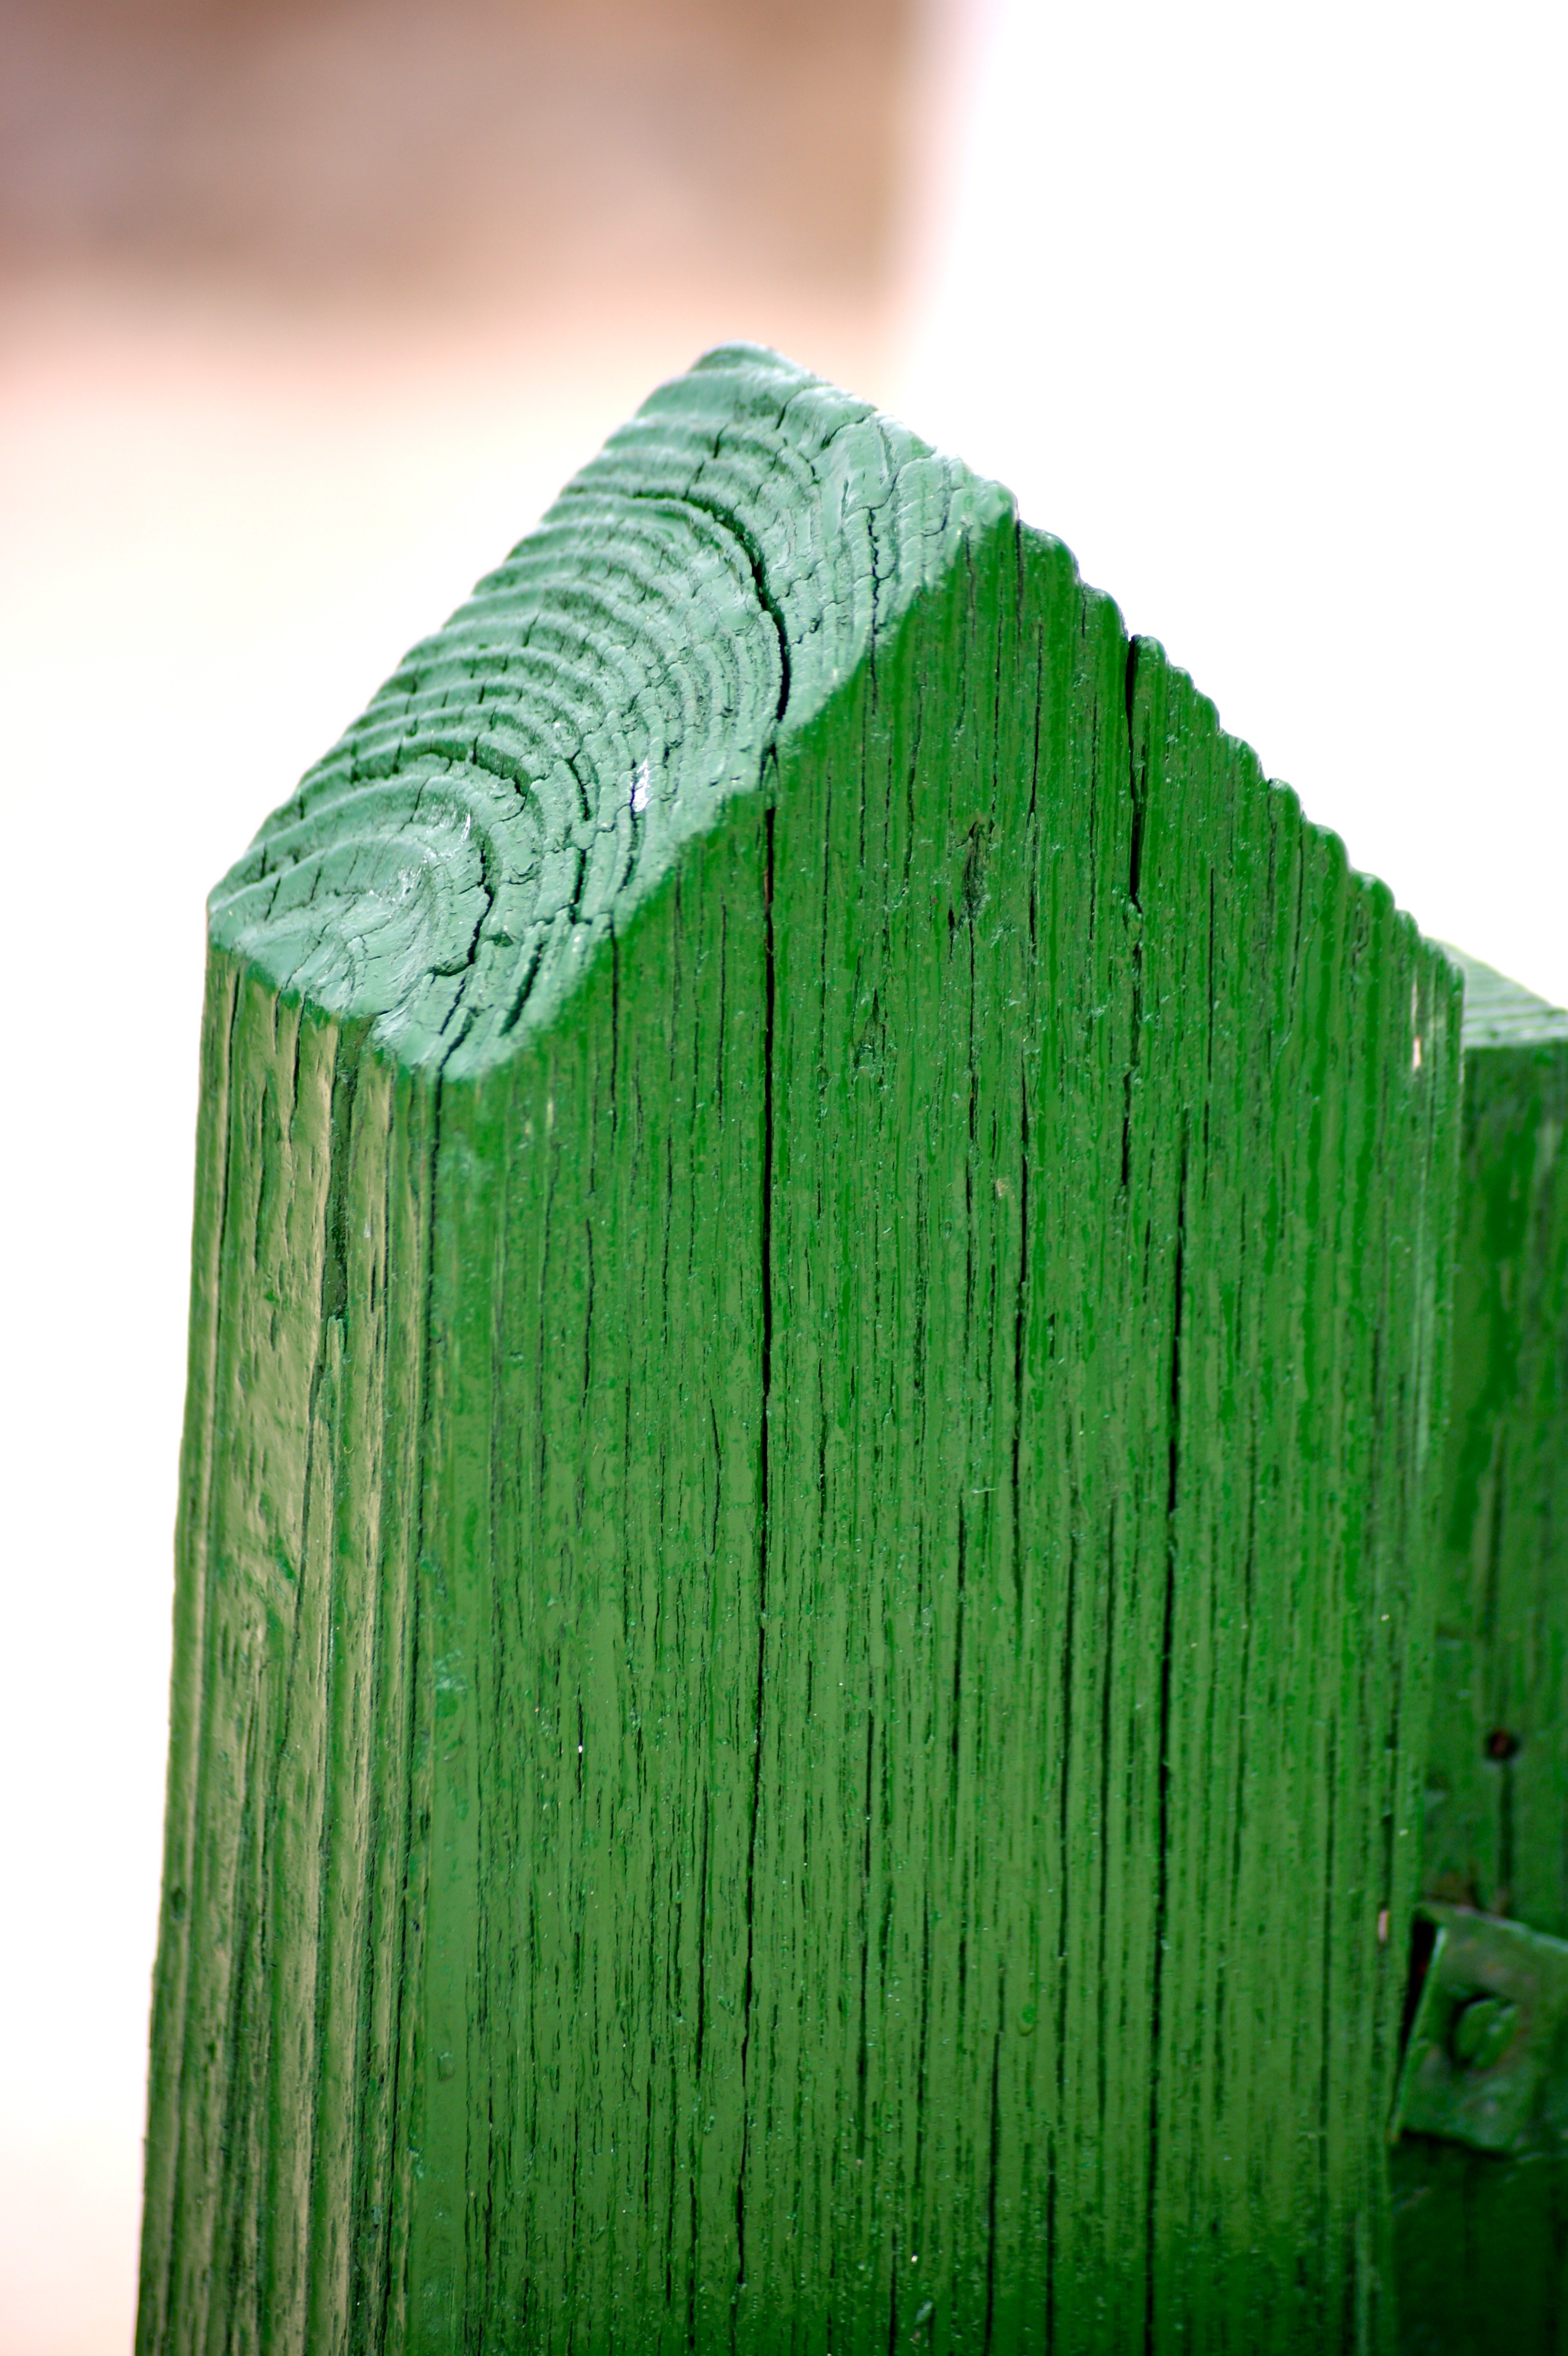
grass, fence, post, wood, leaf, pile, green, color, cracks, garden fence, wooden boards, dark green, deleted